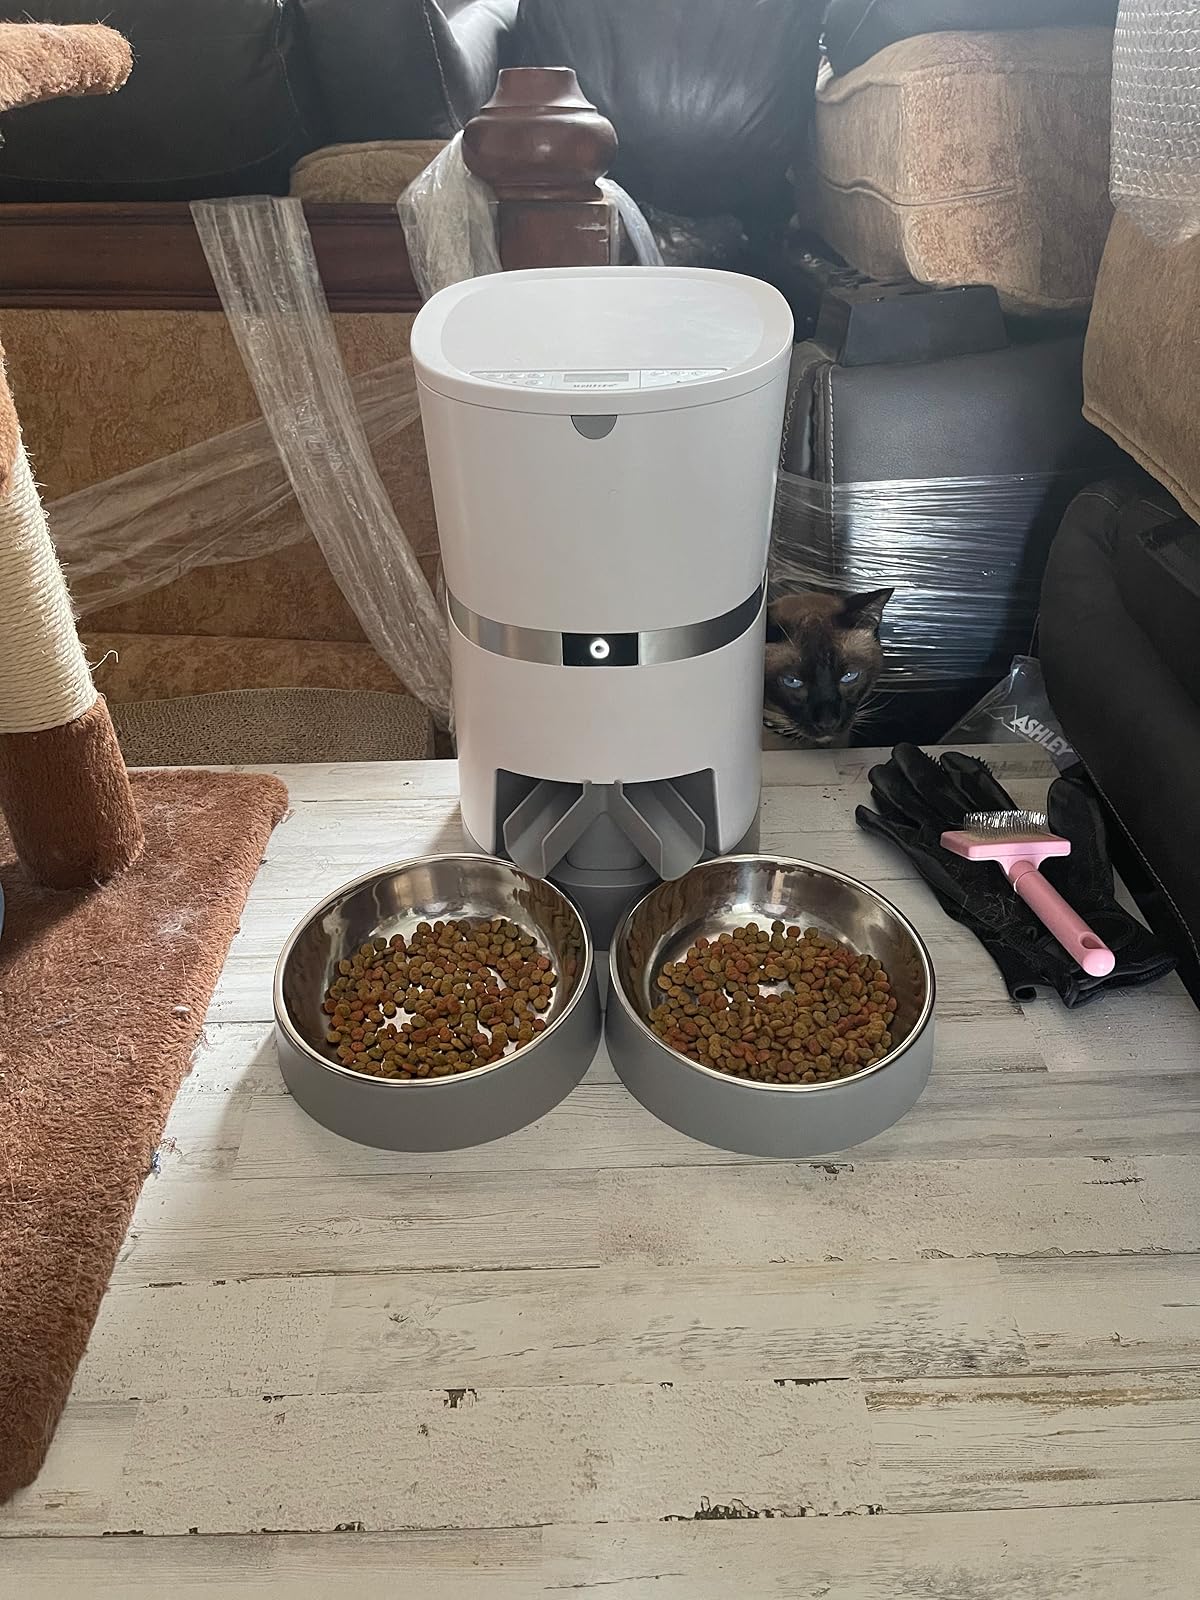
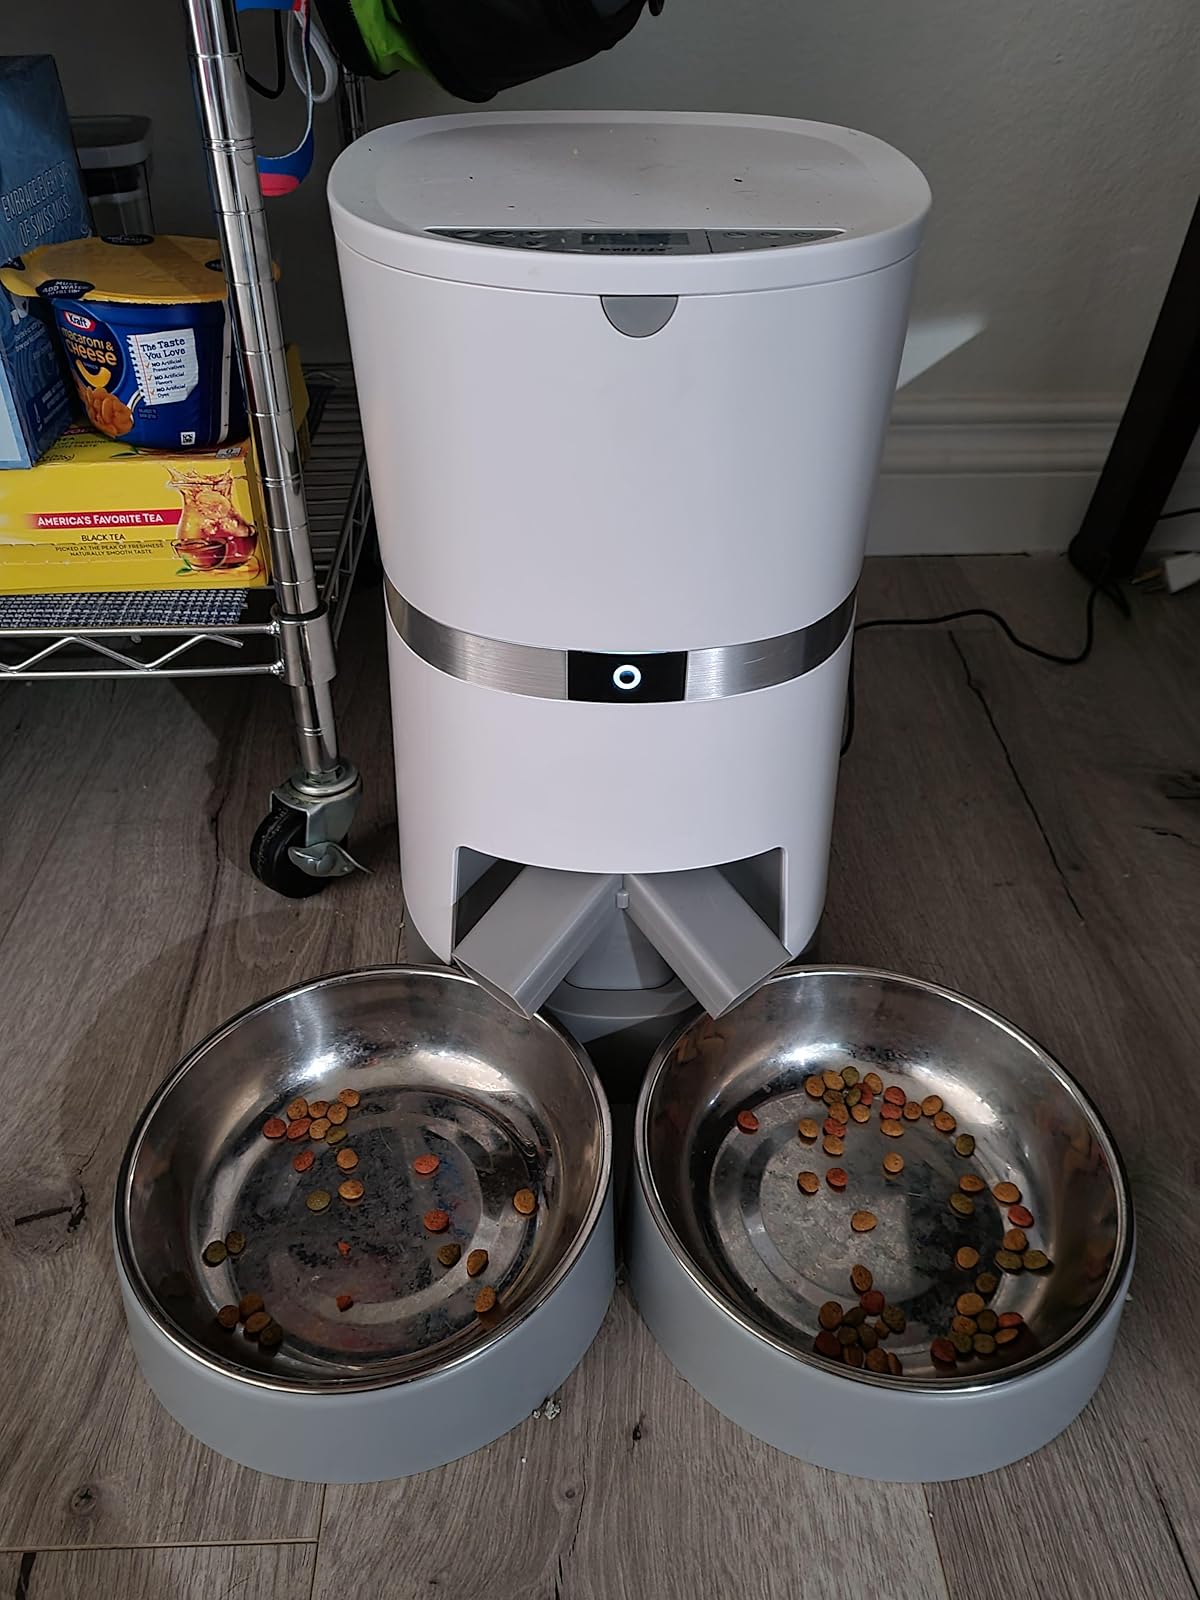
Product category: items_feeder
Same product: yes